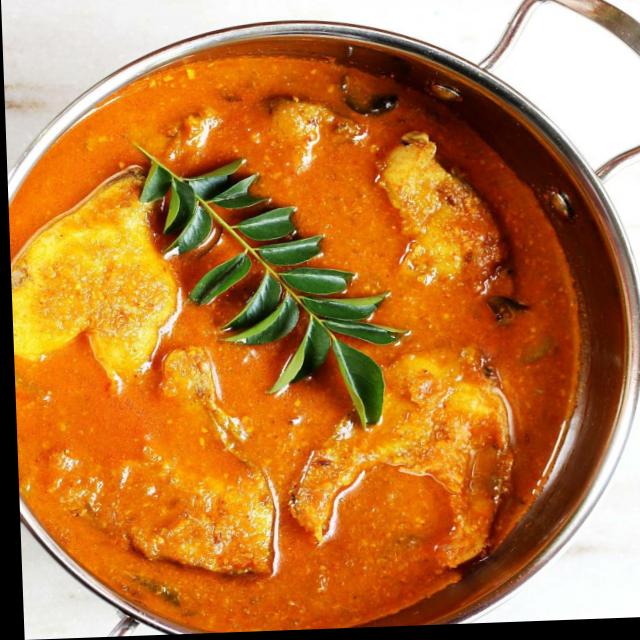
Dish: fish_curry